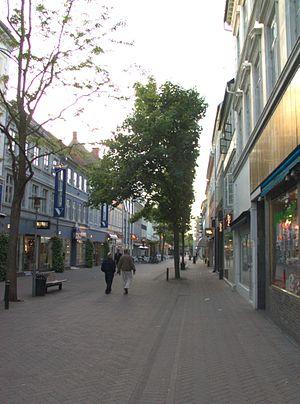
Odense, parfois francisée en Odensée, est une commune de la région du Danemark du Sud issue de la réforme communale de 2007. La ville d'Odense en est le siège, et comptait à elle seule 179 601 habitants en 2019.